Walter Stöhrer

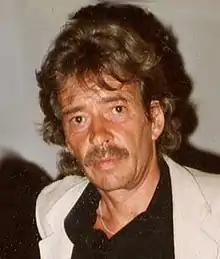
Stöhrer in 1978

Walter Stöhrer (1937–2000) was a German painter, graphic artist and academic teacher at the Berlin University of the Arts from 1986 until his death.